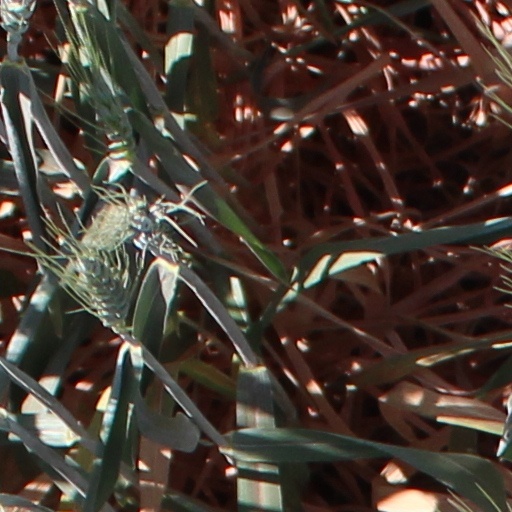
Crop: wheat